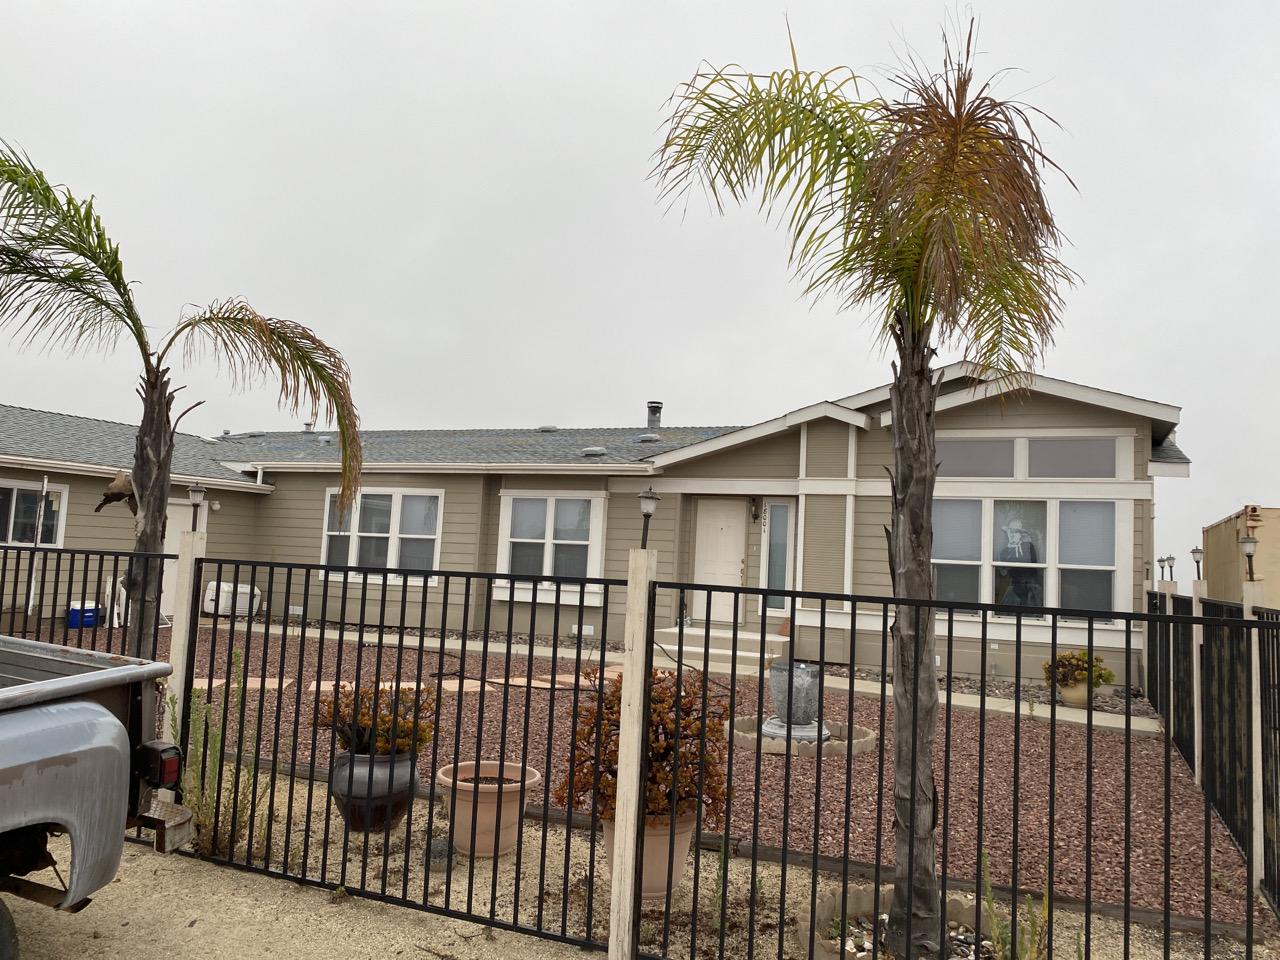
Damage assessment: no_damage